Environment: real
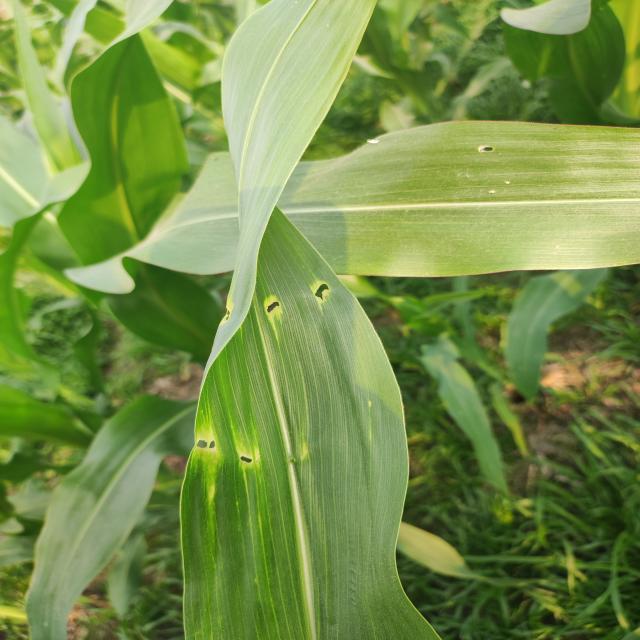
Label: fall_armyworm